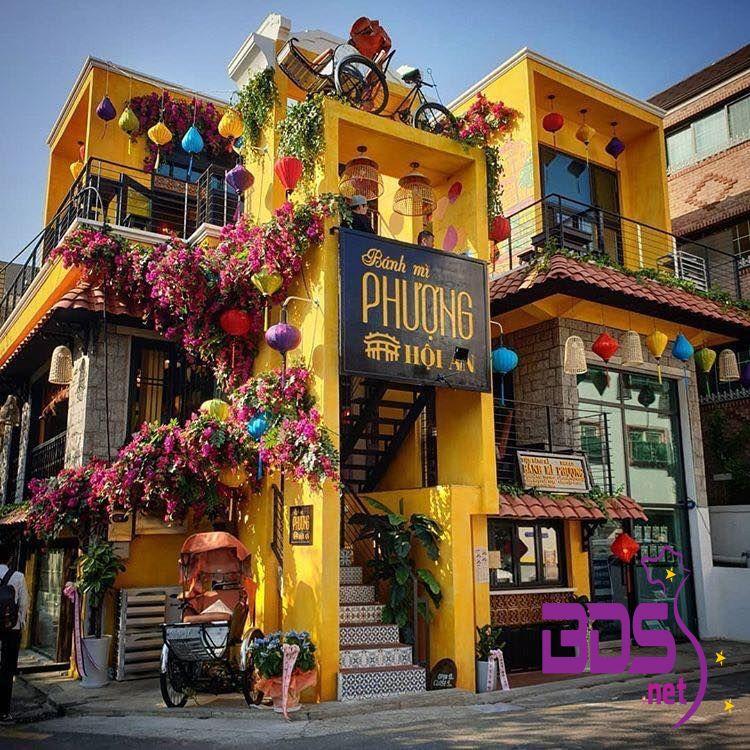
có một cửa hàng bánh mì xuất hiện ở trên con phố